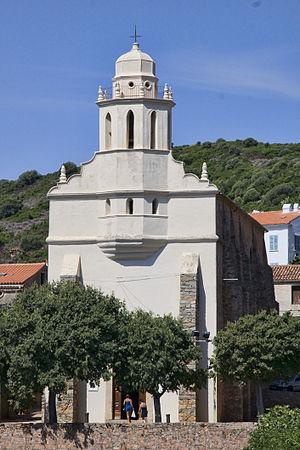
Corse, Cargèse, Eglise Grecque
Cargèse est une commune française située dans la circonscription départementale de la Corse-du-Sud et le territoire de la collectivité de Corse. Elle appartient à l'ancienne piève de Sevinfuori, dans les Deux-Sevi.